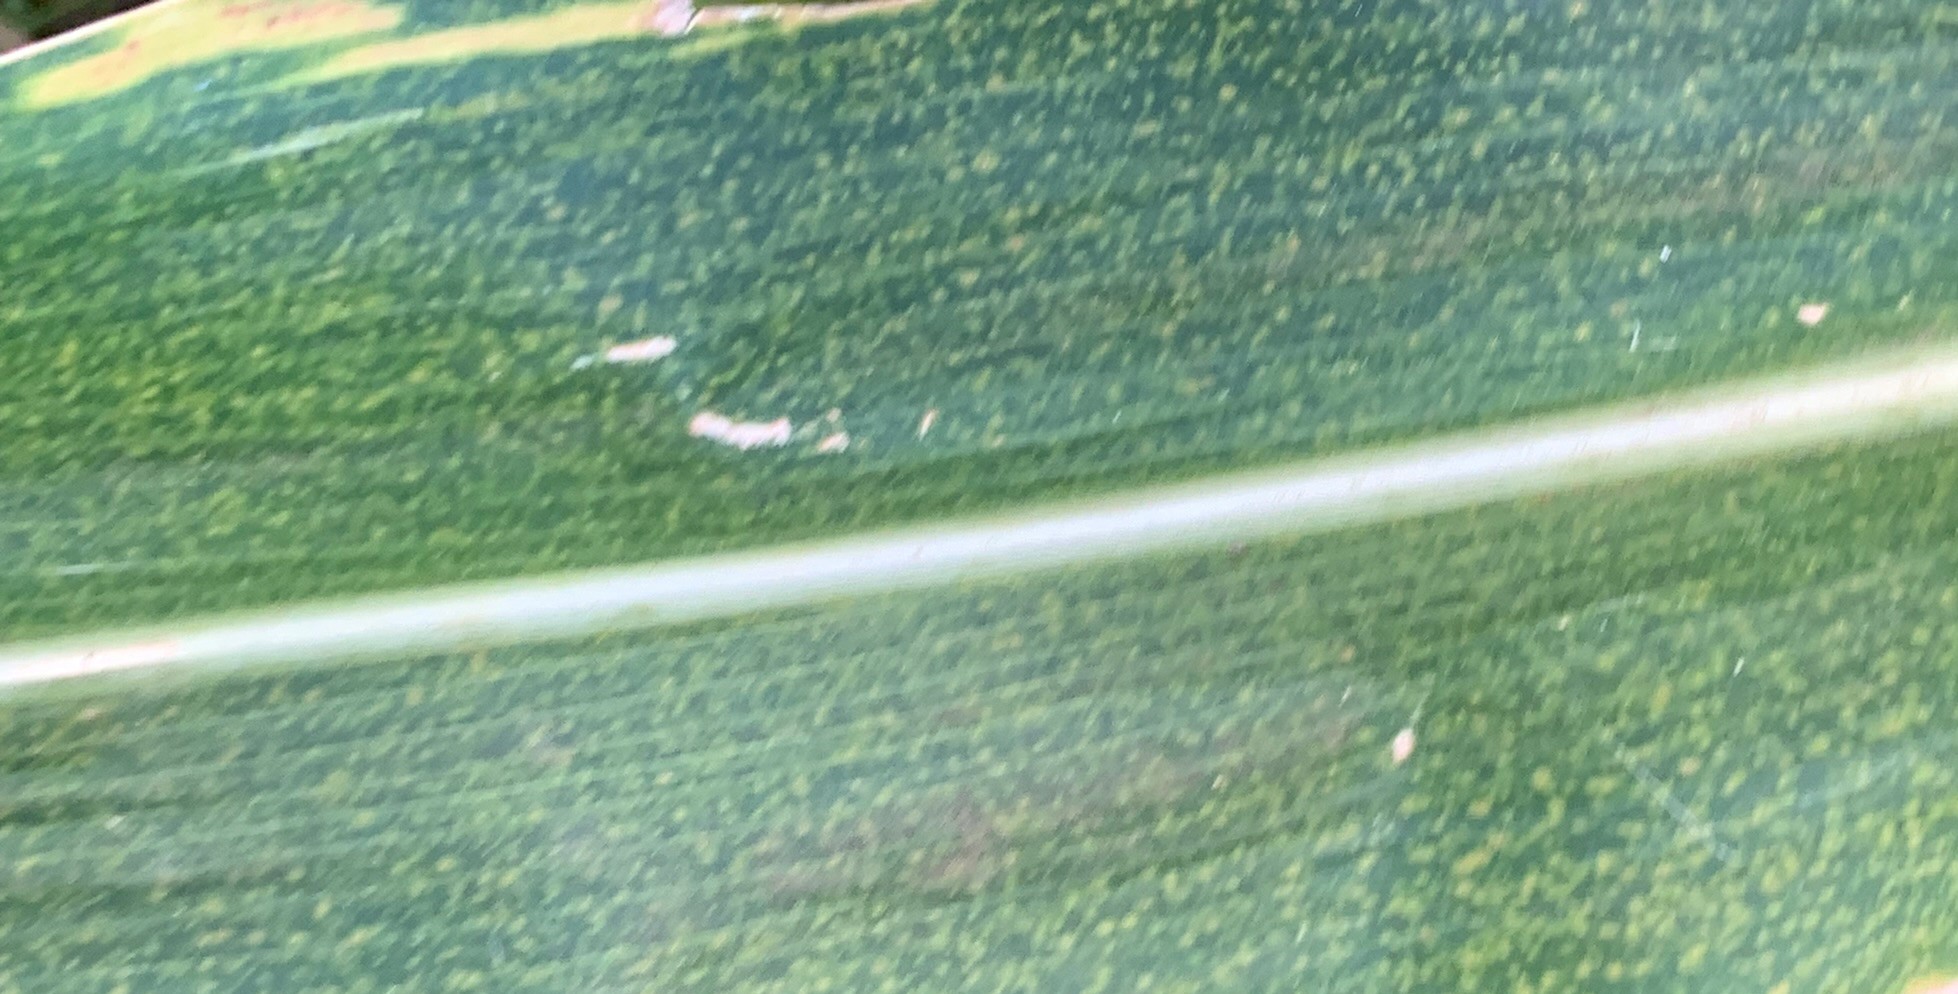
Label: MLN